Rúben Neves

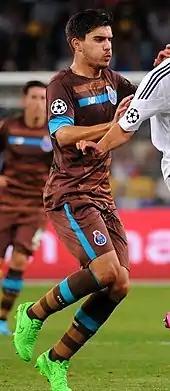
Neves playing for Porto in 2015

Born in Mozelos, Aveiro District, Neves grew up supporting Porto and joined the club's youth system at the age of eight. During his time with the academy, he also spent a season on loan at Padroense which acted as the under-16 team; on his time in the youth structures, reserve team manager Luís Castro described him as a player with "extraordinary mental qualities, to go along with technical and tactical skills".